Golden Days (novel)

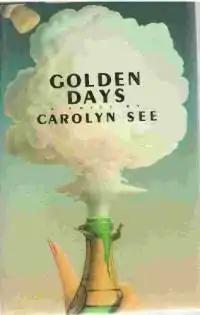
First edition cover

Golden Days is a novel by Carolyn See about a middle-aged divorcee and single mother who moves to Southern California and lives the California dream until the nuclear bombs fall.